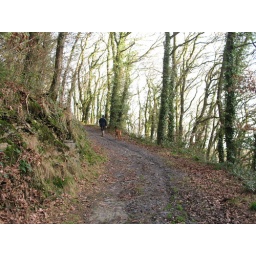
walking here was muddy. wellies recommended. The man in the hat with Angus